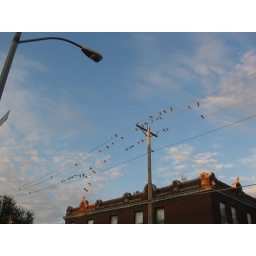
birds gather by old laundromat building